Brandon Country Park

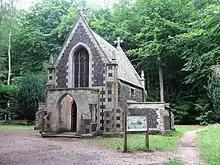
Edward Bliss's Mausoleum

Brandon Country Park is a country park in Brandon, Suffolk, England.